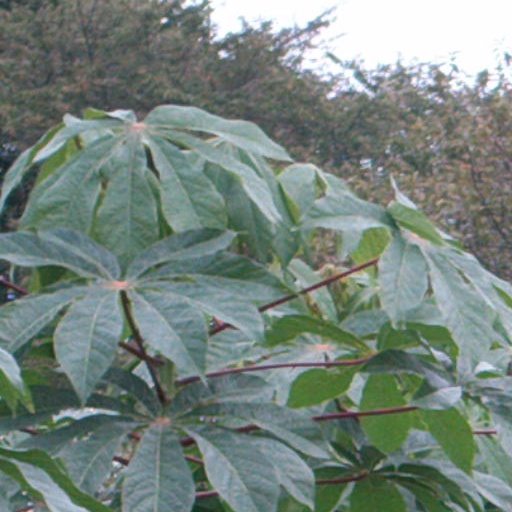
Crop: cassava